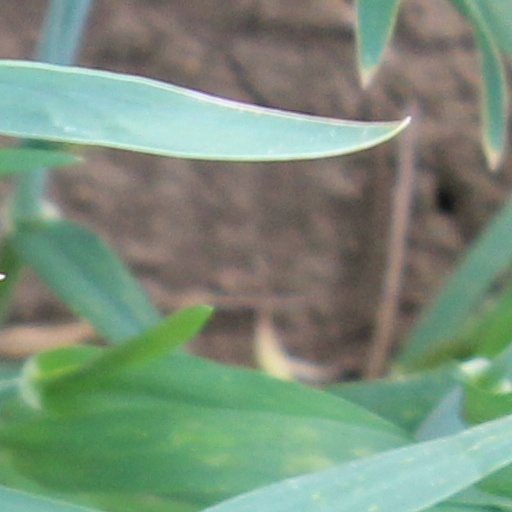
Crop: wheat